Post Alley

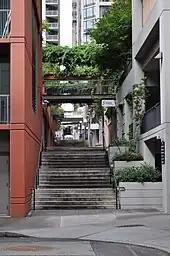
The pedestrian-only area of Post Alley at Harbor Steps

The street was originally named Post Street or Post Avenue for the first U.S. post office in Seattle, opened in 1880 on the corner of Yesler Way, which may also have been the city's first United States Government building. The alley reaches a pedestrian-only area at the Harbor Steps development a block uphill from the Seattle ferry terminal, Colman Dock.